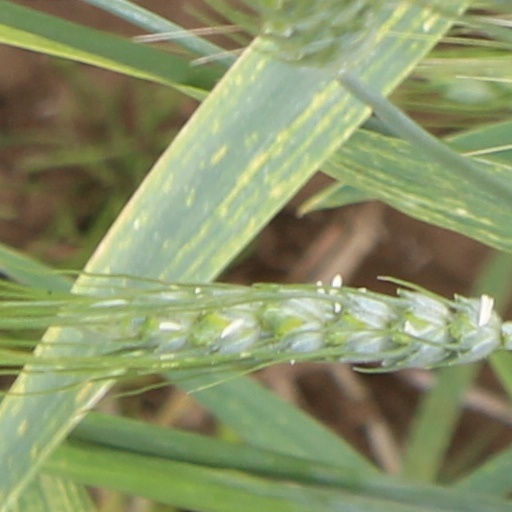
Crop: wheat